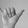
ASL letter: Y